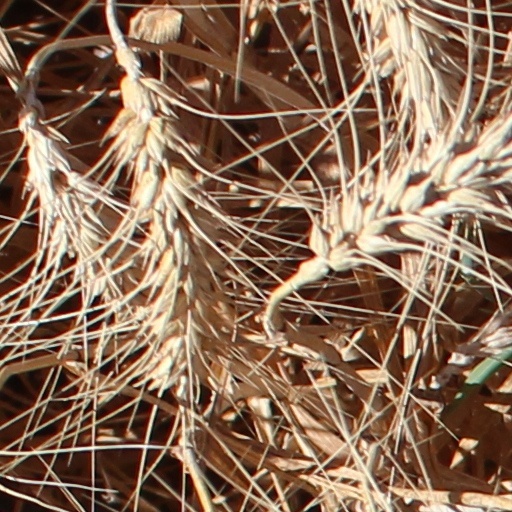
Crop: wheat